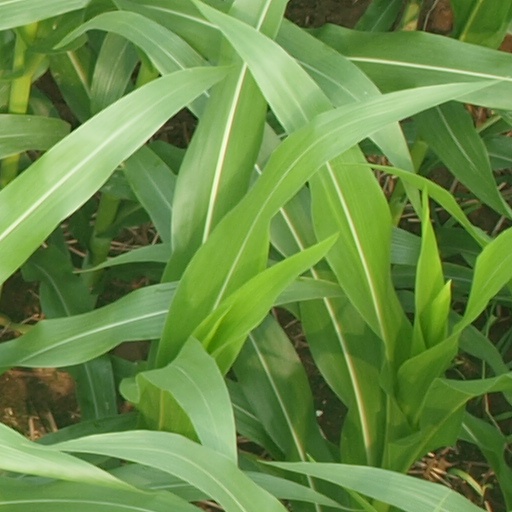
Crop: maize; corn